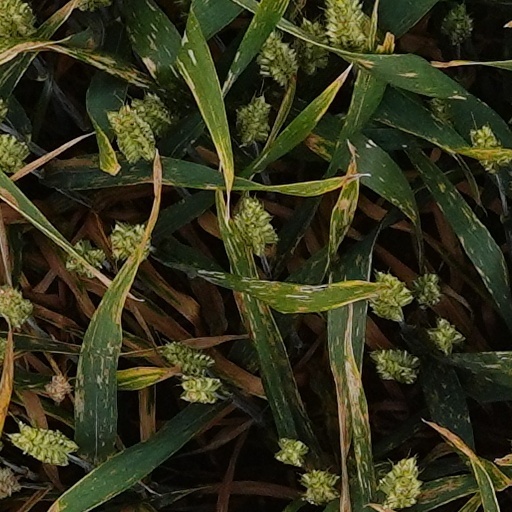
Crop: wheat